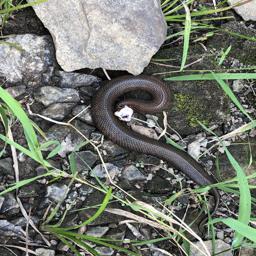
Animal: snakes